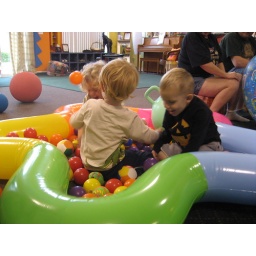
big boys in balls